Thomas Gerard Hetherington

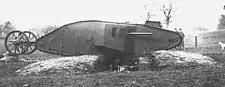
"Mother", the prototype Mark I tank, being demonstrated at Hatfield Park in January 1916; Hetherington commanded the crew.

Group Captain Thomas Gerard Hetherington CBE (19 June 1886 – 14 October 1951) was a British officer who served in the British Army, Royal Navy and Royal Air Force. He was one of those credited with the initial development of the tank during the early part of the First World War. Although his design for an enormous wheeled vehicle proved to be impractical, it earned him a seat on the Landship Committee and he participated in early experiments with tracked vehicles.